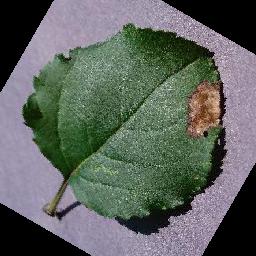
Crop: apple
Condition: black_rot